Martin Freund

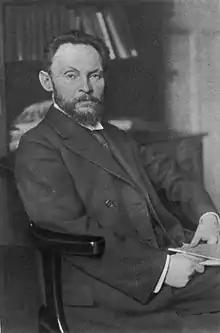
Martin Freund,1900

Martin Freund (August 13, 1863 in Nysa, Kingdom of Prussia – March 13, 1920 in Frankfurt am Main) was a German chemist and professor at the Goethe-Universität Frankfurt am Main.